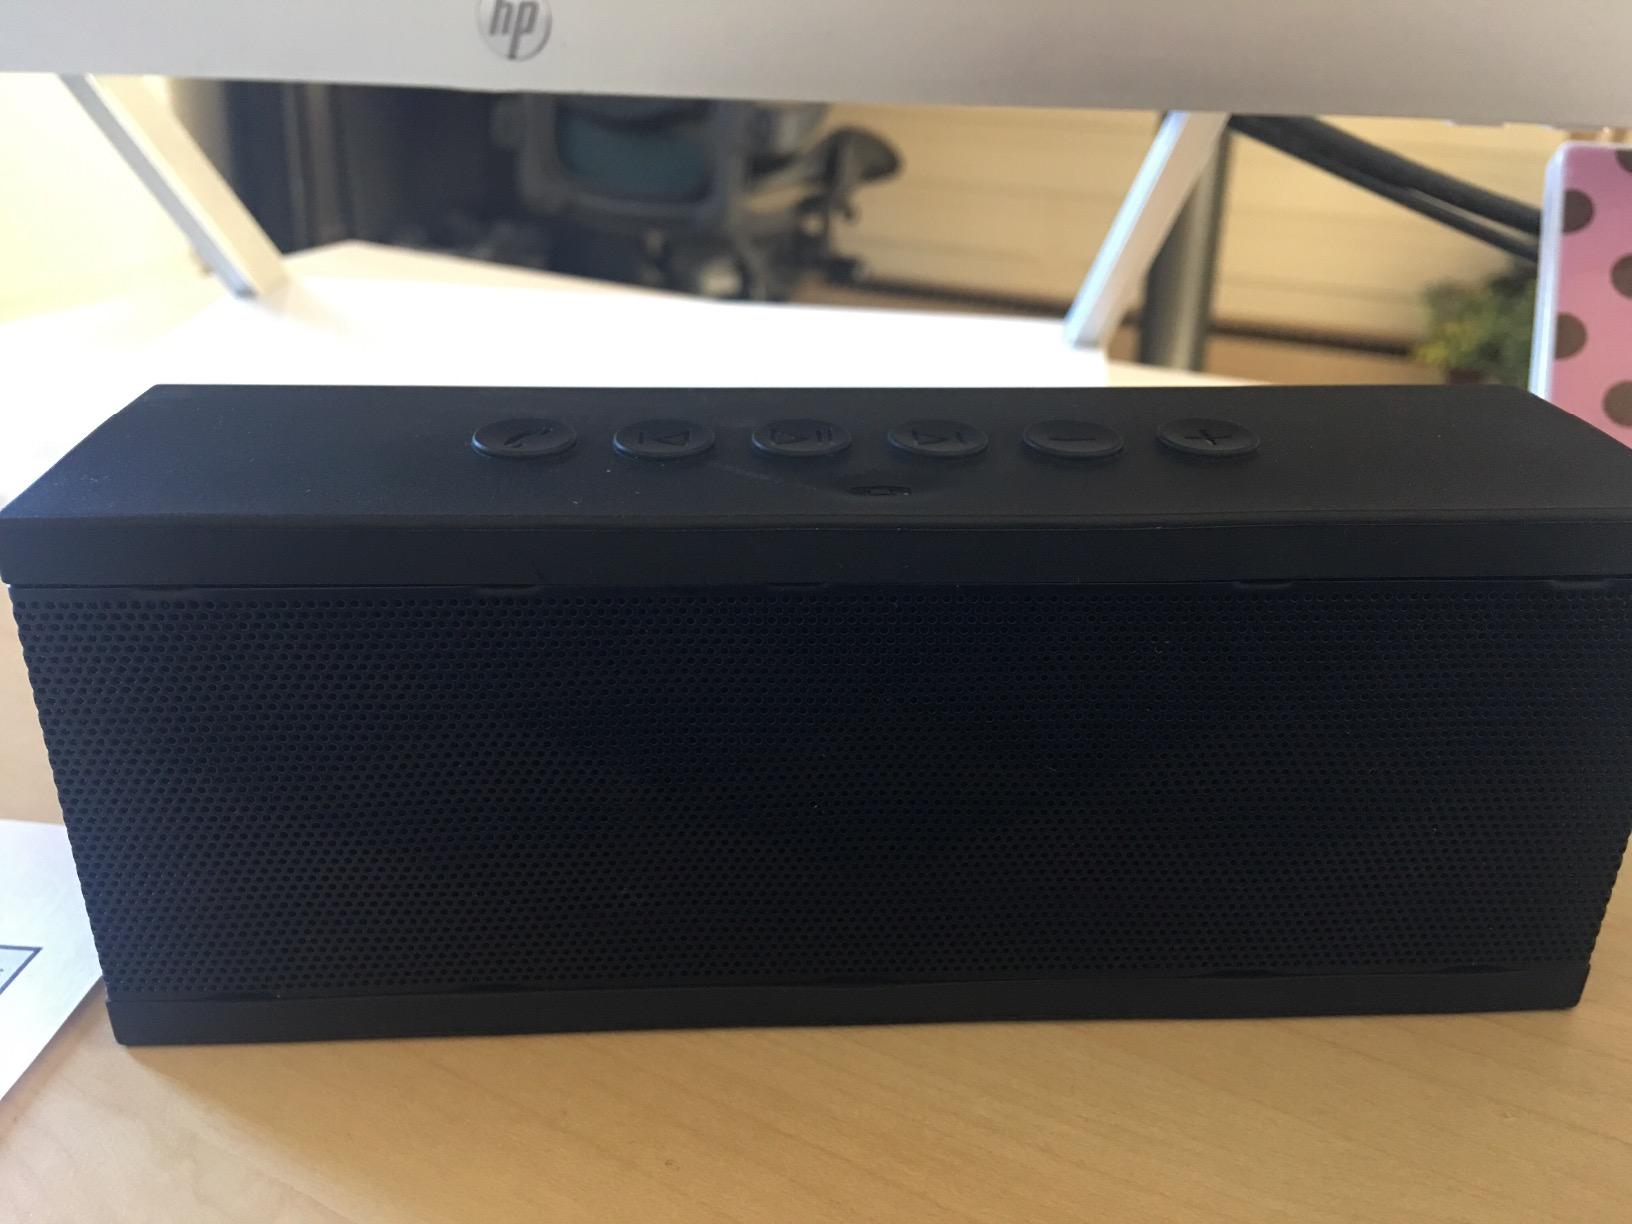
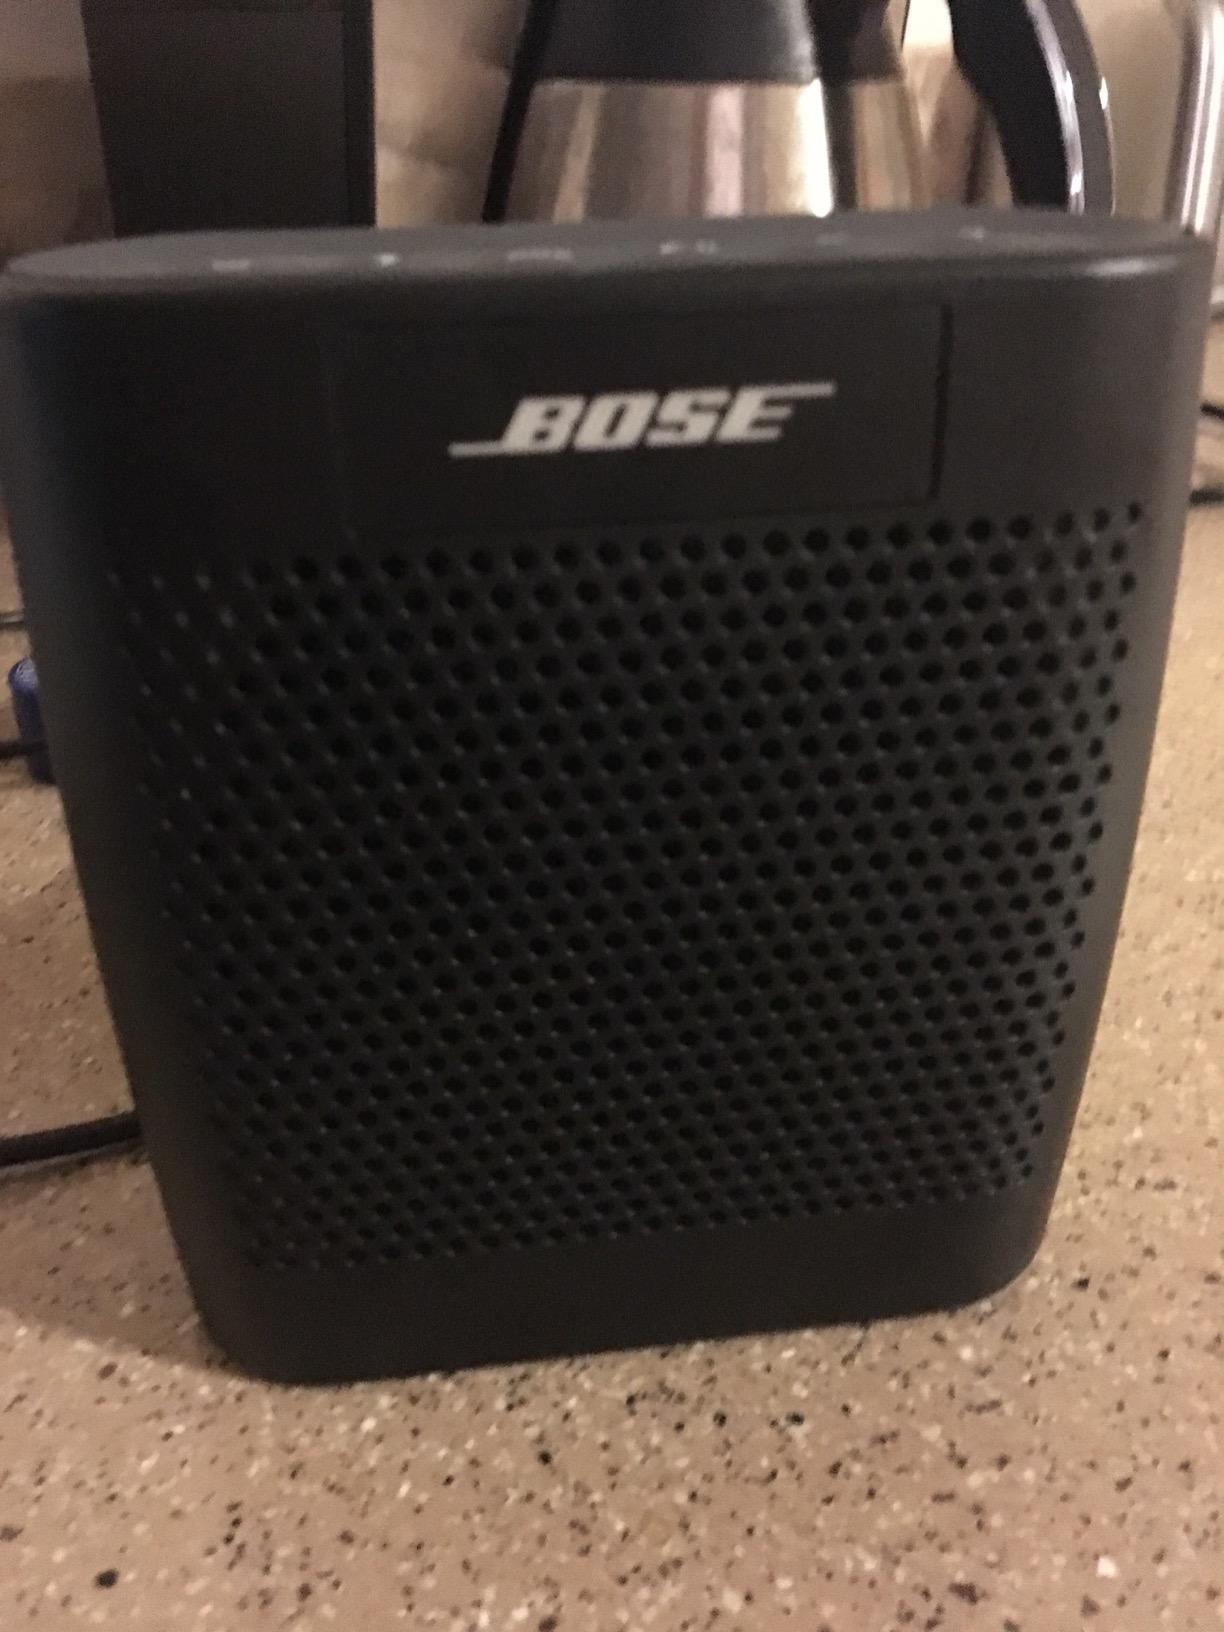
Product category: speaker
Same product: no